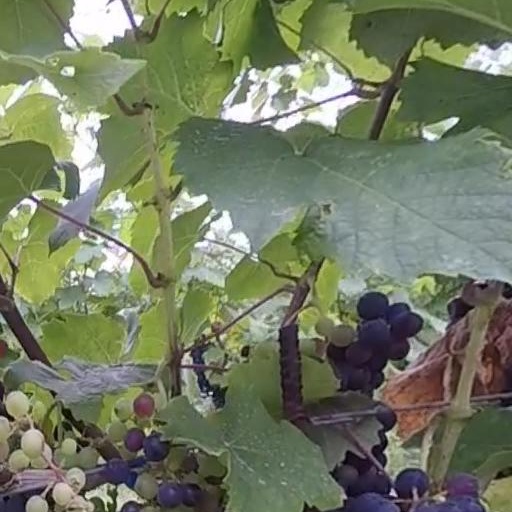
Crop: grape